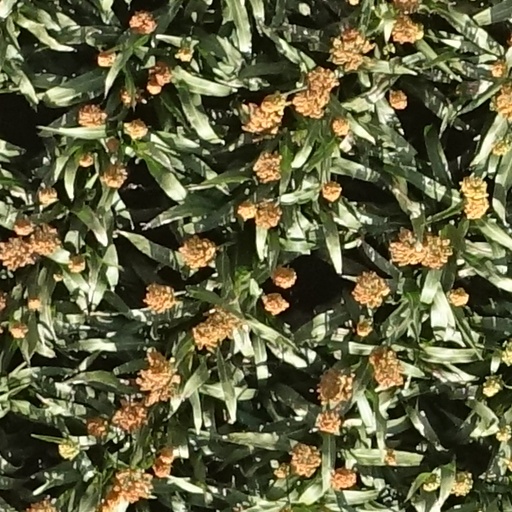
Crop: sorghum